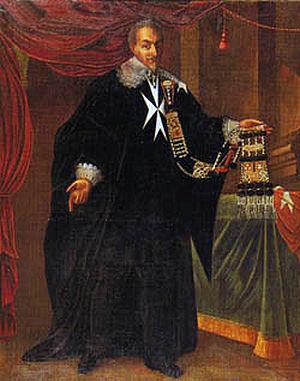
Honoré Quinqueran de Beaujeu, grand prieur de l'ordre des Hospitalier à Saint-Gilles
Le prieuré hospitalier d'Arles était un prieuré de l'ordre de Saint-Jean de Jérusalem. Il s'agissait de l'un des deux prieurés de la langue de Provence avec le prieuré hospitalier de Toulouse. Il vient à la suite du Grand prieuré de Saint-Gilles.
Honoré de Quiqueran de Beaujeu, membre d'une famille de la noblesse arlésienne et provençale, né le 14 juin 1572 à Arles où il est mort le 24 avril 1642, il consacre toute sa vie à l'ordre de Saint-Jean de Jérusalem où il a rempli les principales fonctions de l'Ordre. Il y est reçu de minorité dès 1583, chevalier en 1604, commandeur en 1613, pilier comme grand précepteur en 1633, enfin prieur provincial en 1637.